2017 Turkish constitutional referendum

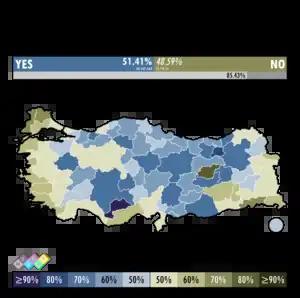
Referendum results by province

A diplomatic crisis occurred between Turkey and the Netherlands on 11 March, after Çavuşoğlu's official plane had its permission to land revoked mid-air ahead of a scheduled campaign speech. Later that day, Families and Social Policy Minister Fatma Betül Sayan Kaya's convoy was stopped by Dutch police, which blocked her access to the Turkish consulate in Rotterdam. Kaya was later declared persona non grata, with a regional state of emergency being declared and her convoy being asked to leave the country. Kaya was therefore forced to return to Germany, while Çavuşoğlu left for France to attend another campaign event. Violent protests by Turkish expats broke out in Rotterdam following the expulsion of both ministers, with the police making 12 arrests.